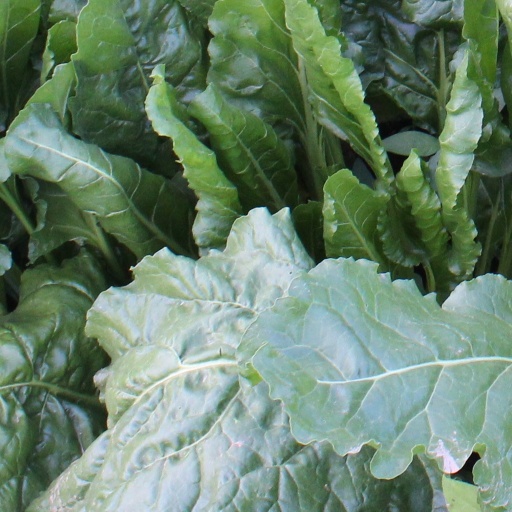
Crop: sugar beet